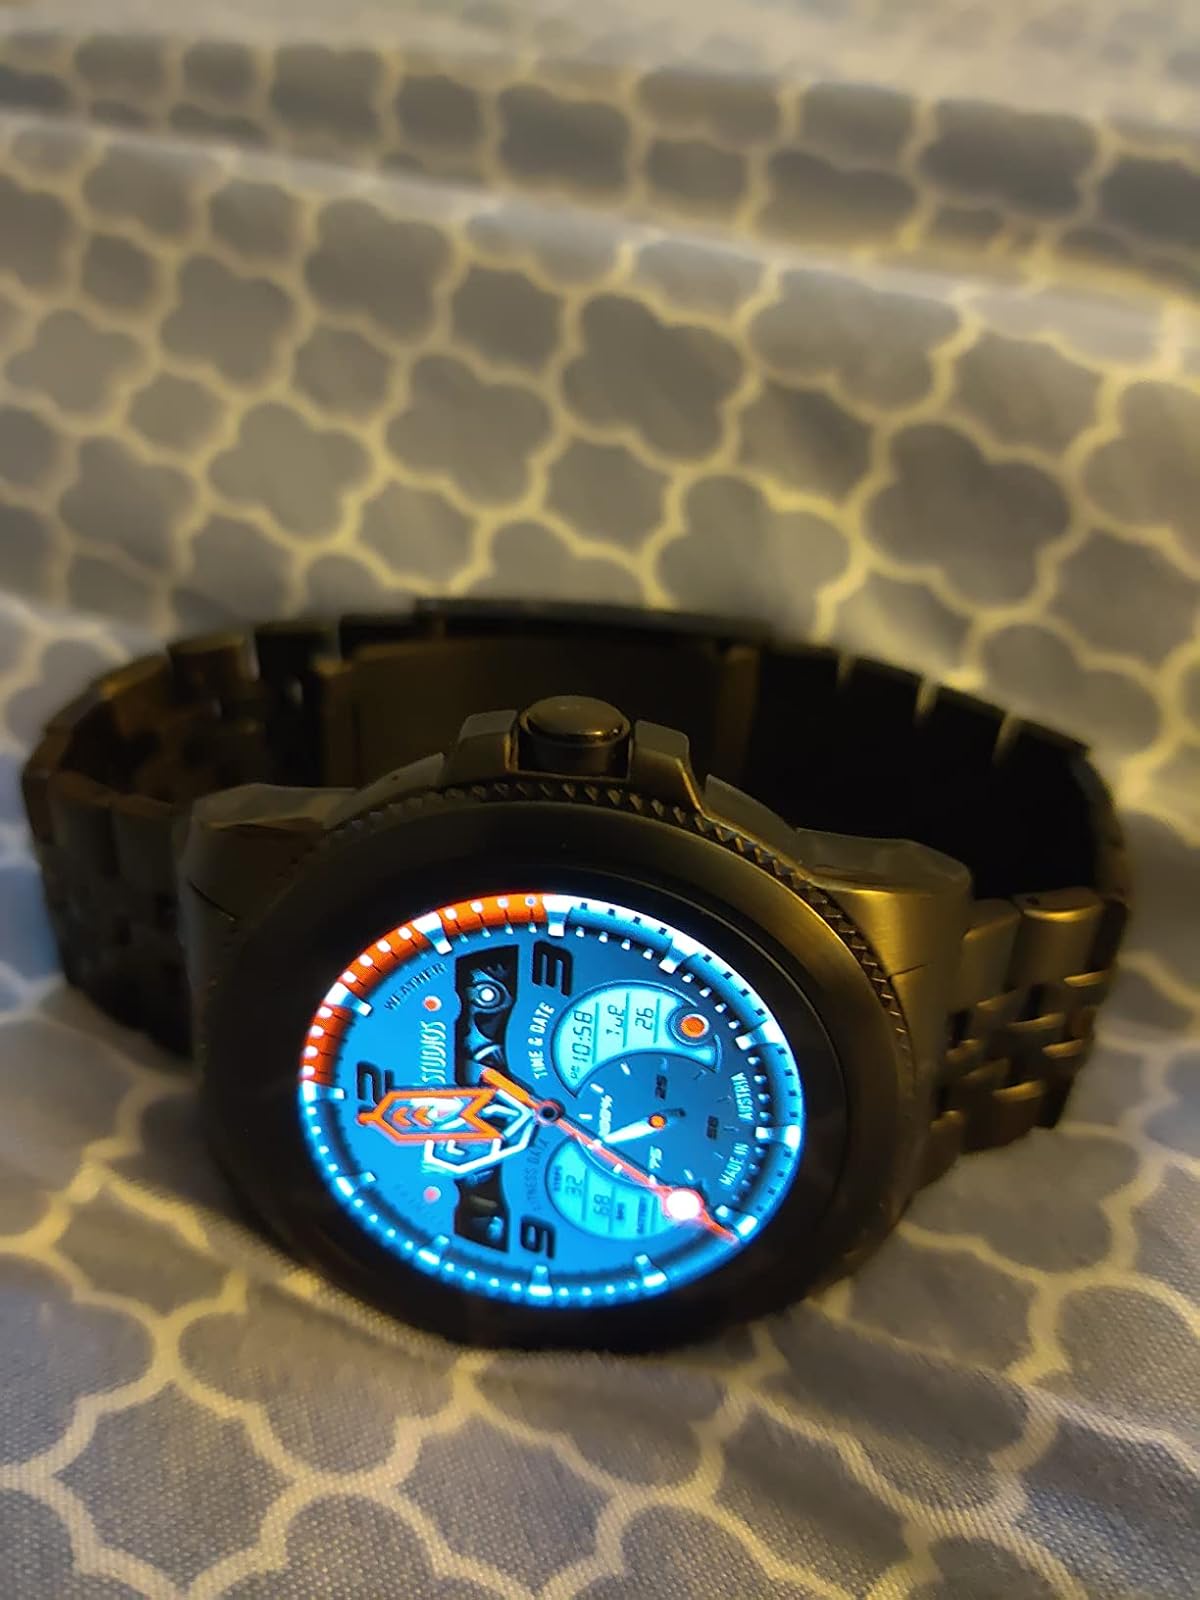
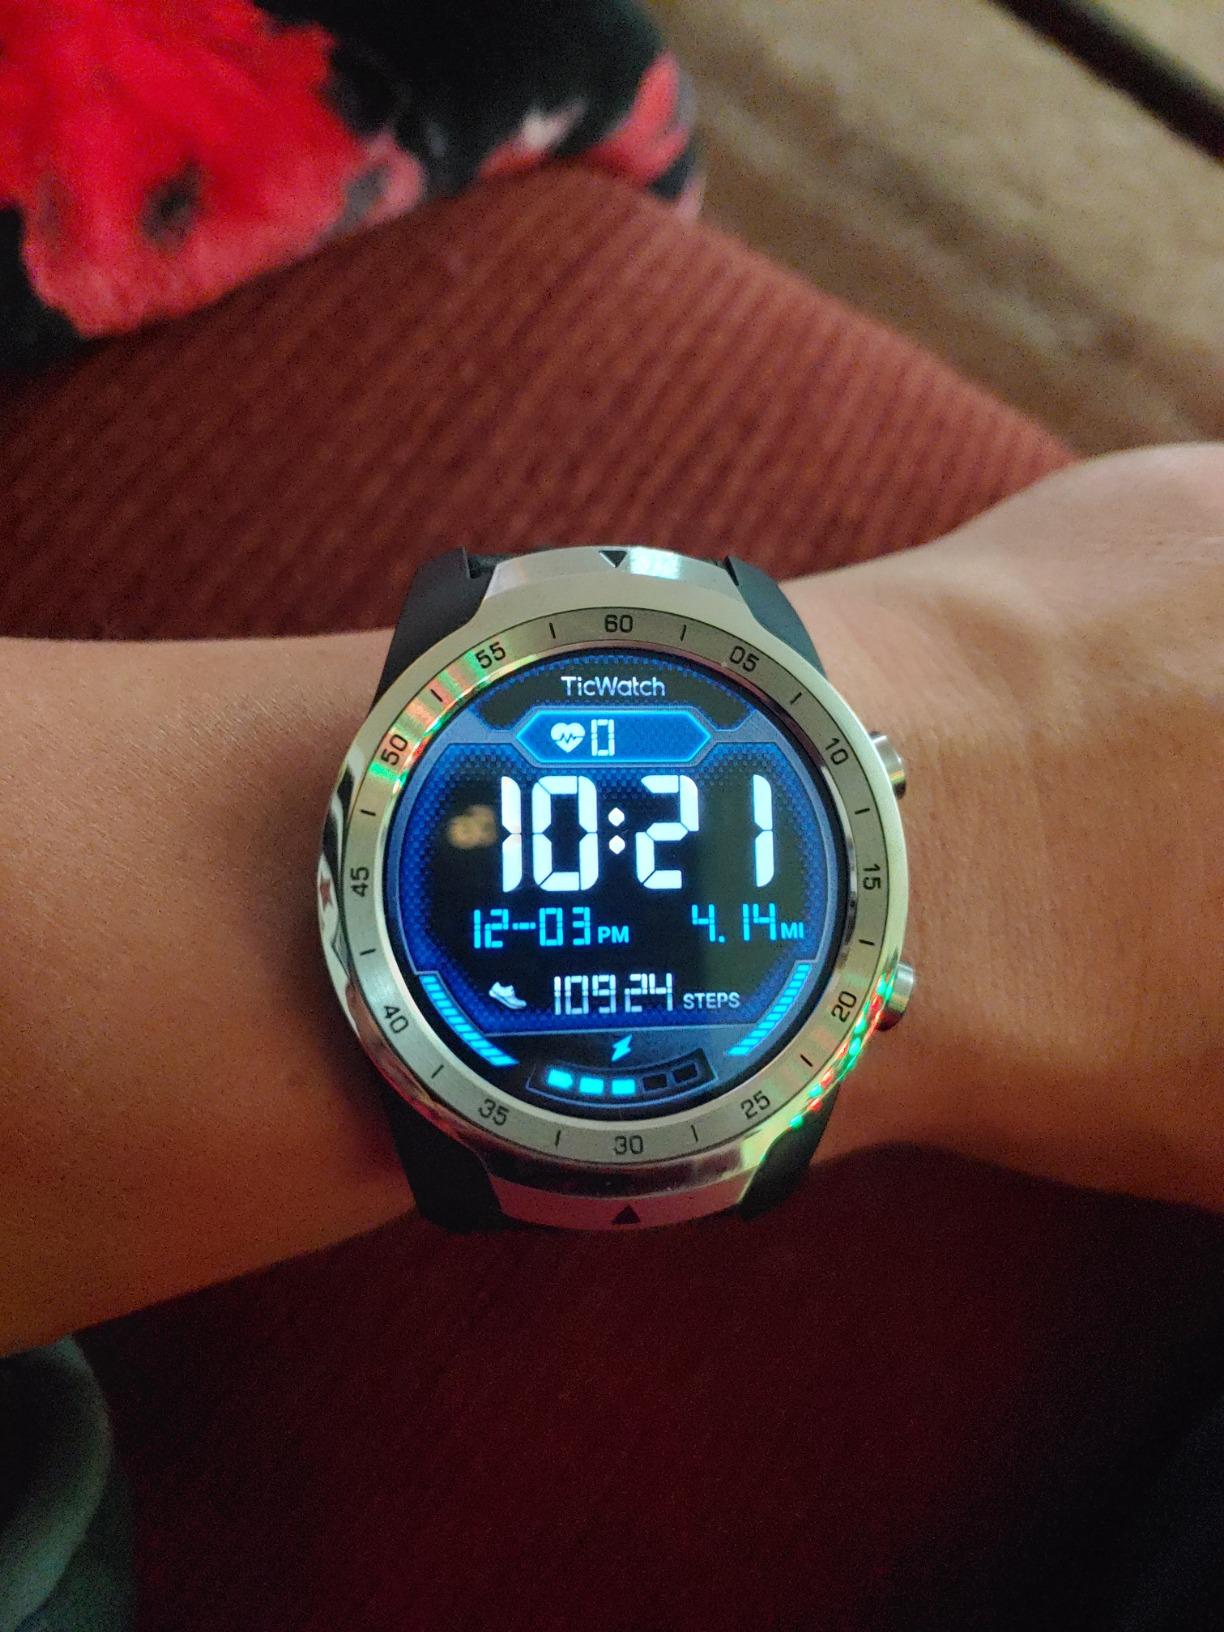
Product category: smartwatch
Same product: no